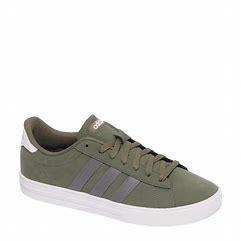
Brand: Adidas
Model: Daily 2